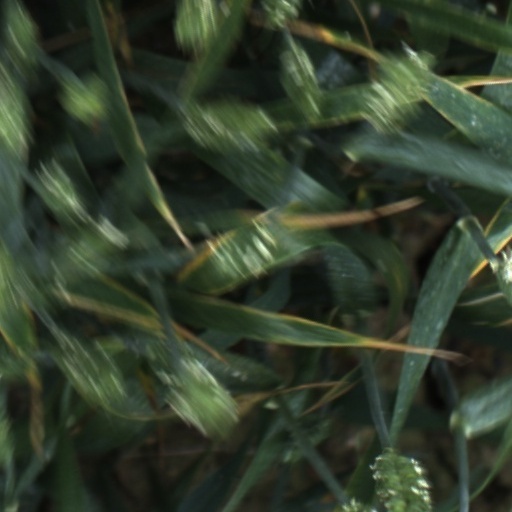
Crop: wheat